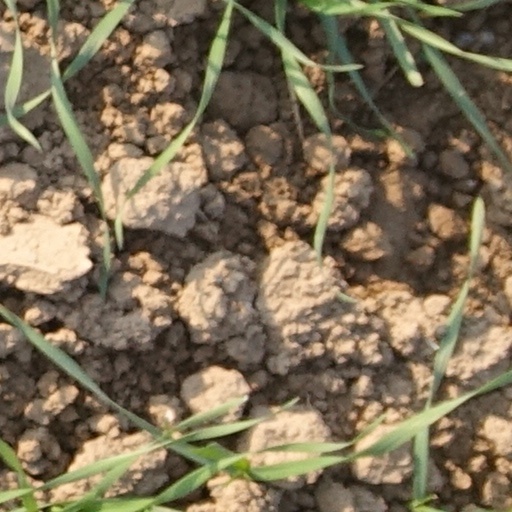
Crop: wheat